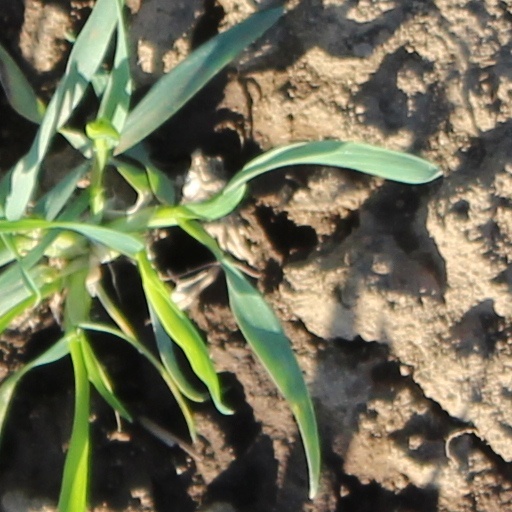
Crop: wheat